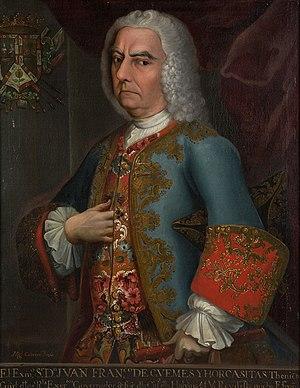
Juan Francisco de Güemes y Horcasitas, premier comte de Revillagigedo était un général espagnol, gouverneur de La Havane, capitaine général de Cuba, et Vice-roi de Nouvelle-Espagne.